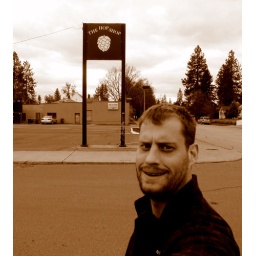
Not my best 365 but a new bar just opened near my house so I'm pretty excited.